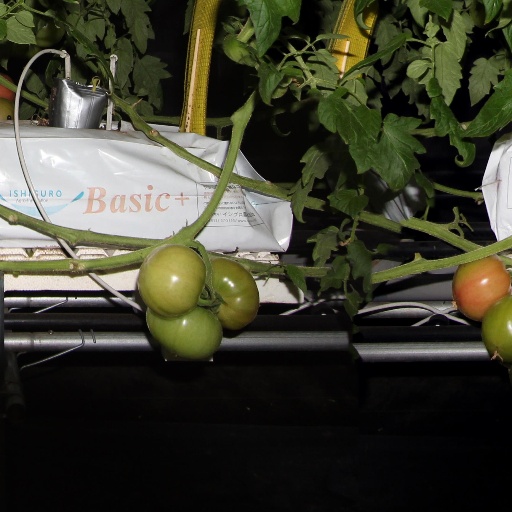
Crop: tomato